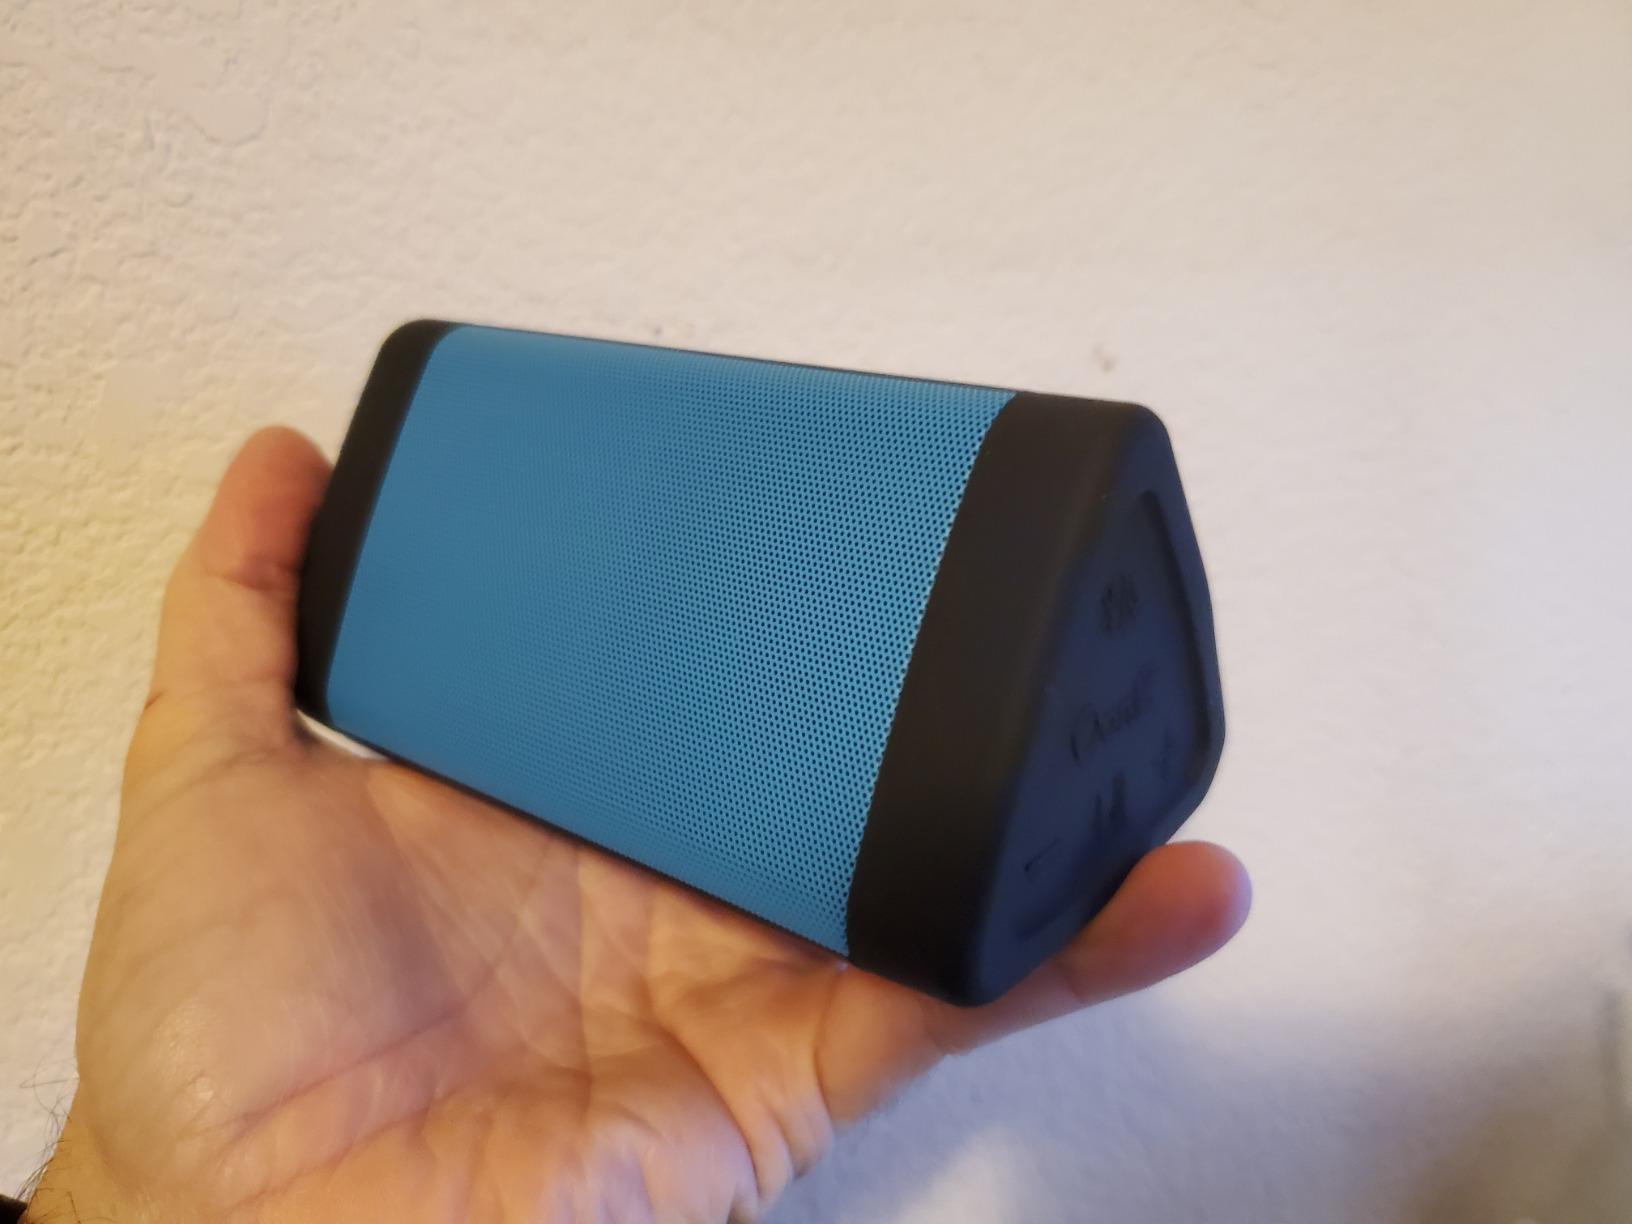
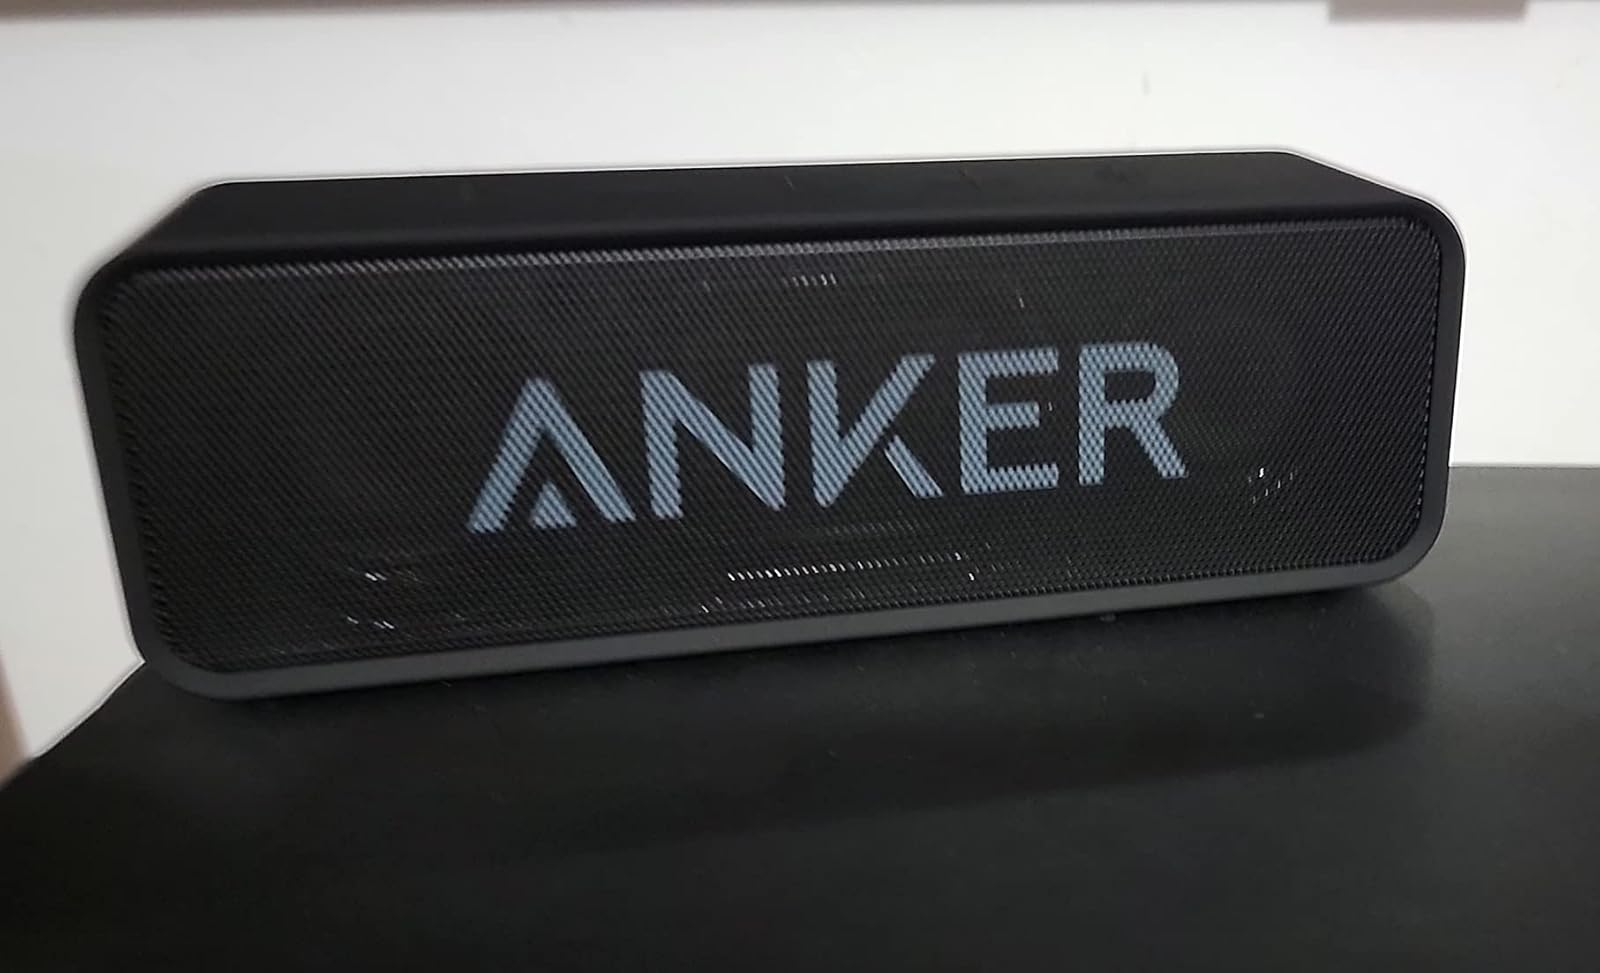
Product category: speaker
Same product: no